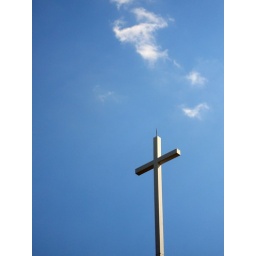
A cross above the church that held my cousin's wedding